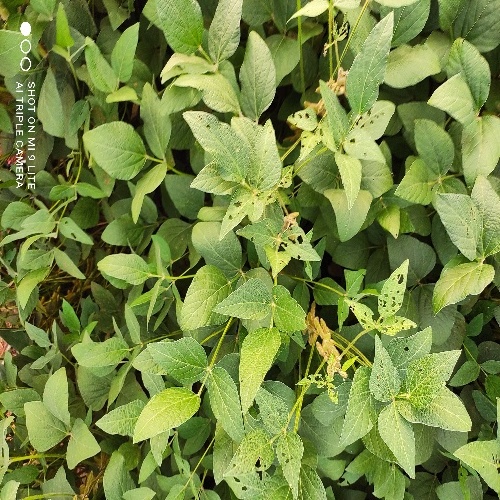
Label: Caterpillar